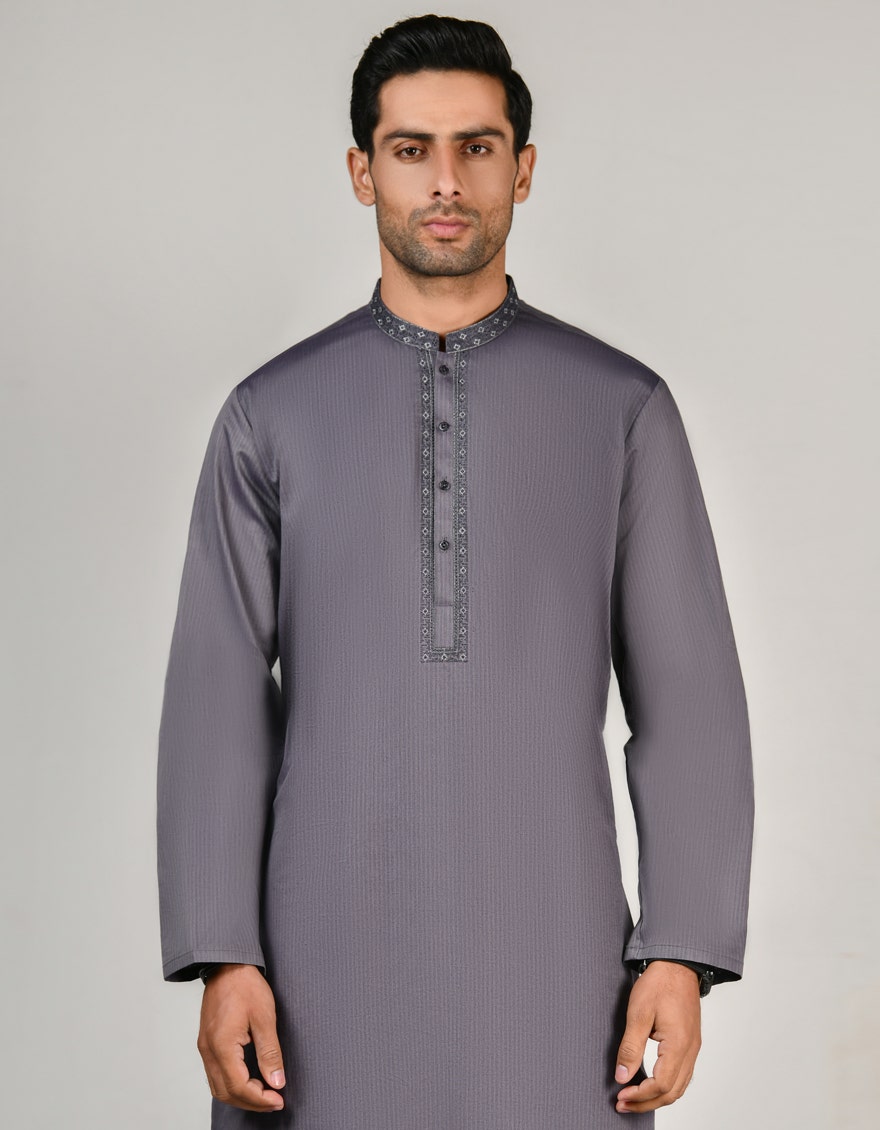
grey kurta